Paul Andreu

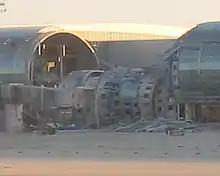
Collapsed Terminal 2E, June 2004

Paul Andreu (10 July 1938 – 11 October 2018) was a French architect, known for his designs of multiple airports such as Charles de Gaulle Airport in Paris, and multiple prestigious projects in China, including the National Centre for the Performing Arts in Beijing.